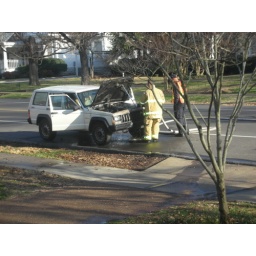
uhh we had a car catch on fire in front of our house recently